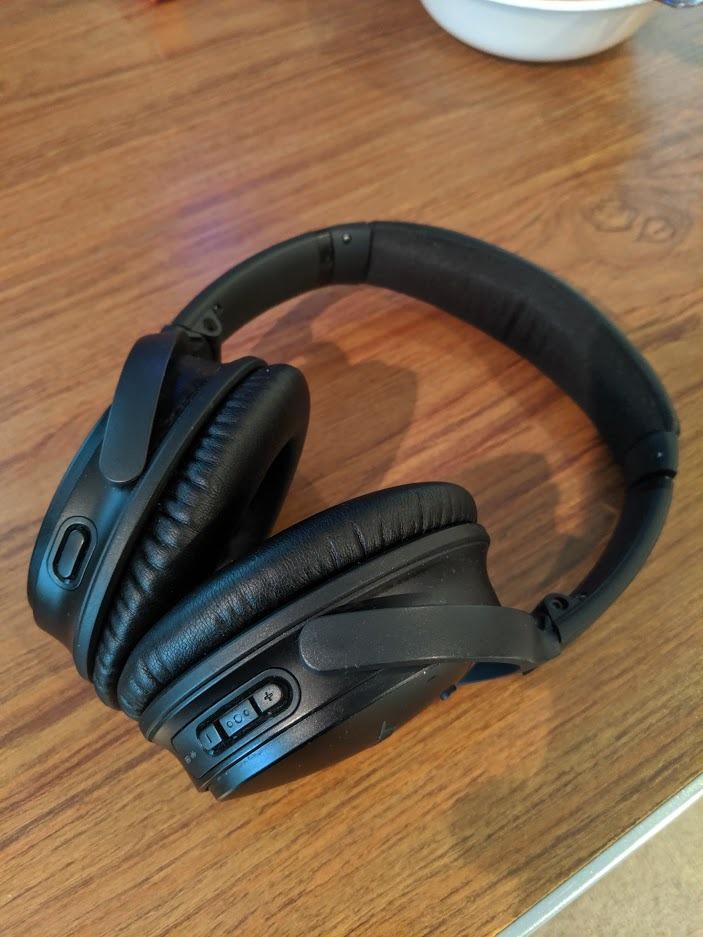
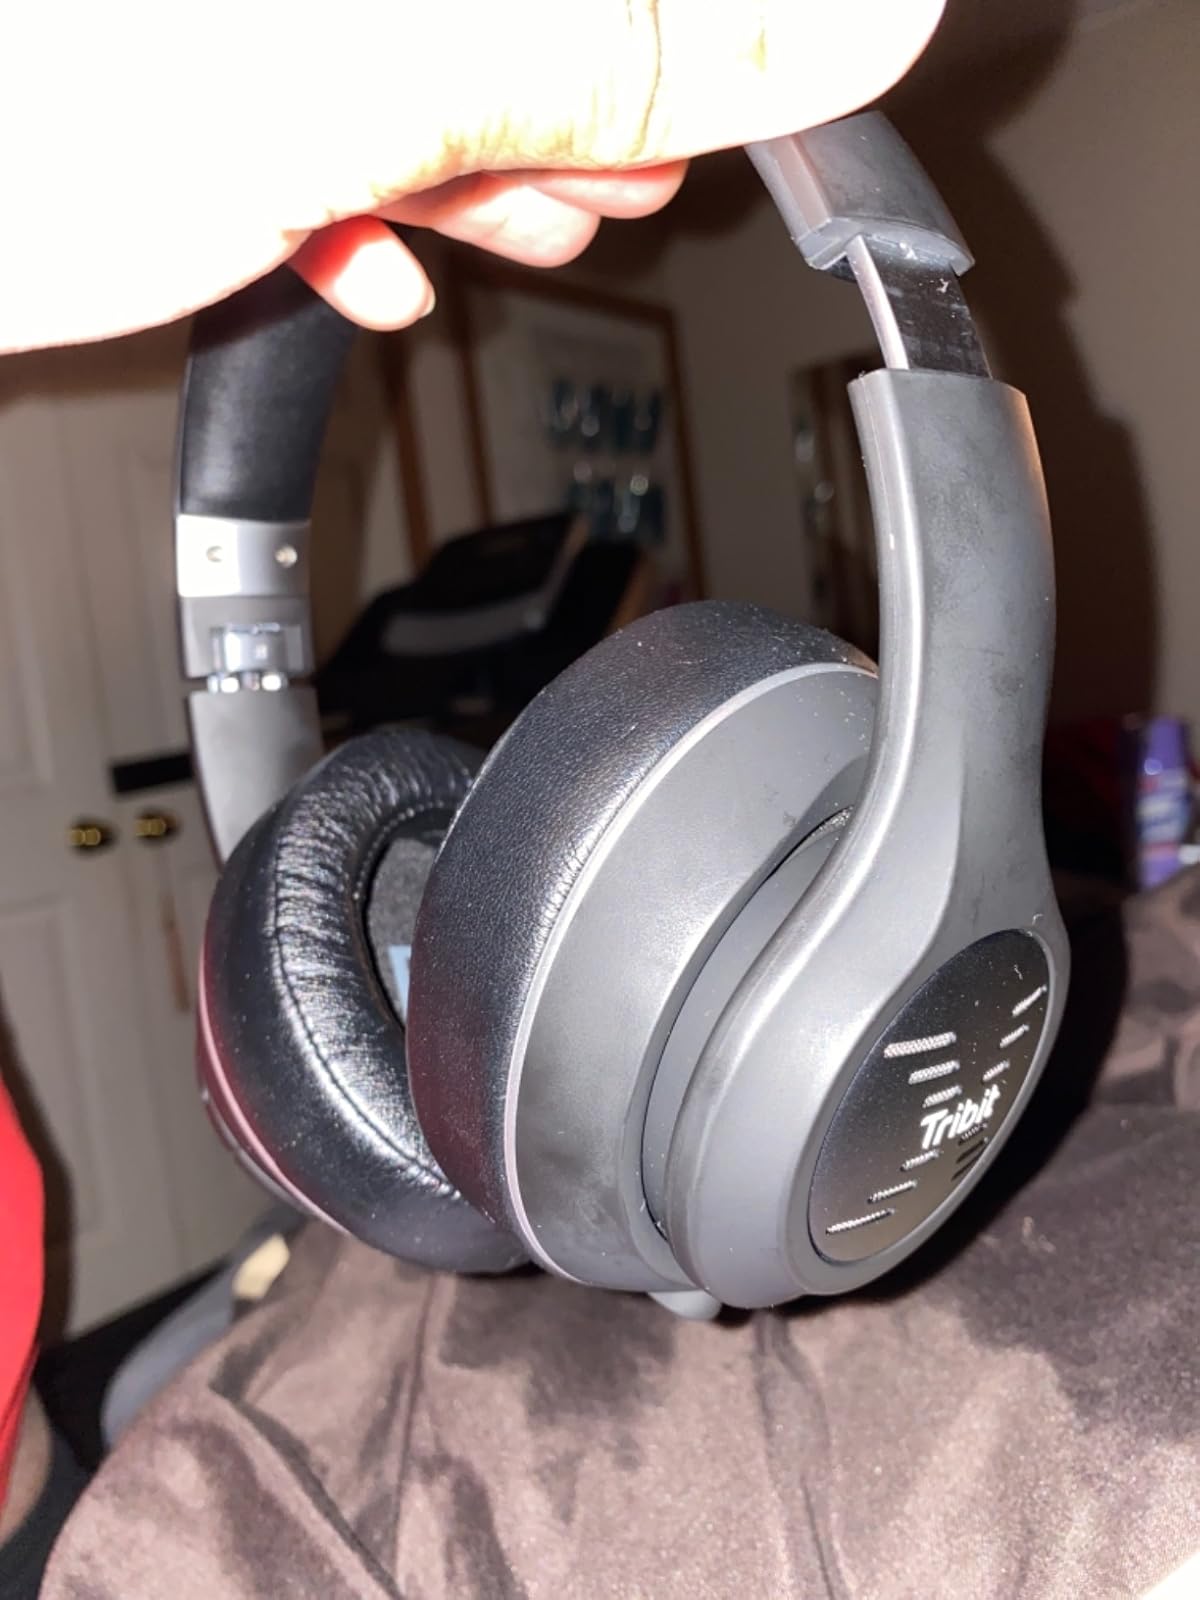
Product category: headphones
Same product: no